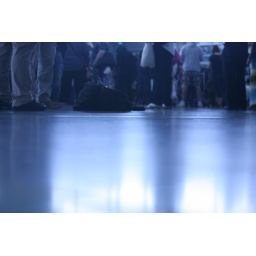
oh, to be a police dog ;) stuck in the staten island ferry terminal - my boat was cancelled!!!